Heather Nauert

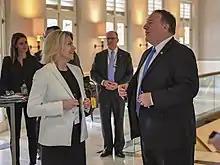
Heather Nauert chatting with Secretary Pompeo at the Singapore Summit in 2018.

On April 24, 2017, the United States Department of State announced that Nauert would be the new State Department spokesperson, her first role in government. She held her first press briefing in that role five weeks later, on June 6, 2017, and frequently appeared on TV.